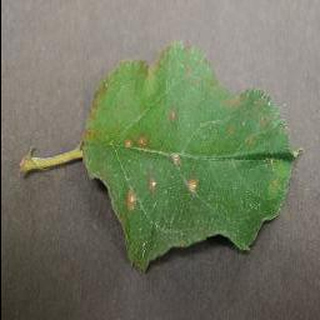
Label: apple_cedar_apple_rust